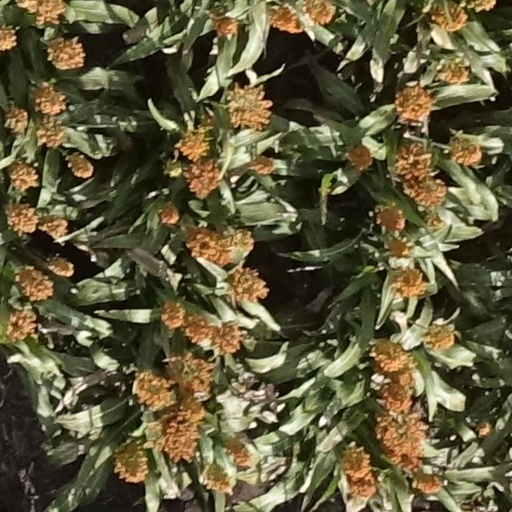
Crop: sorghum